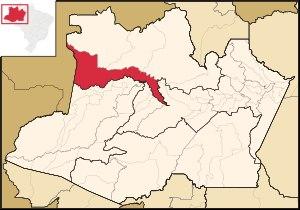
La microrégion de Japura est l'une des deux microrégions qui subdivisent le Nord de l'État de l'Amazonas au Brésil.